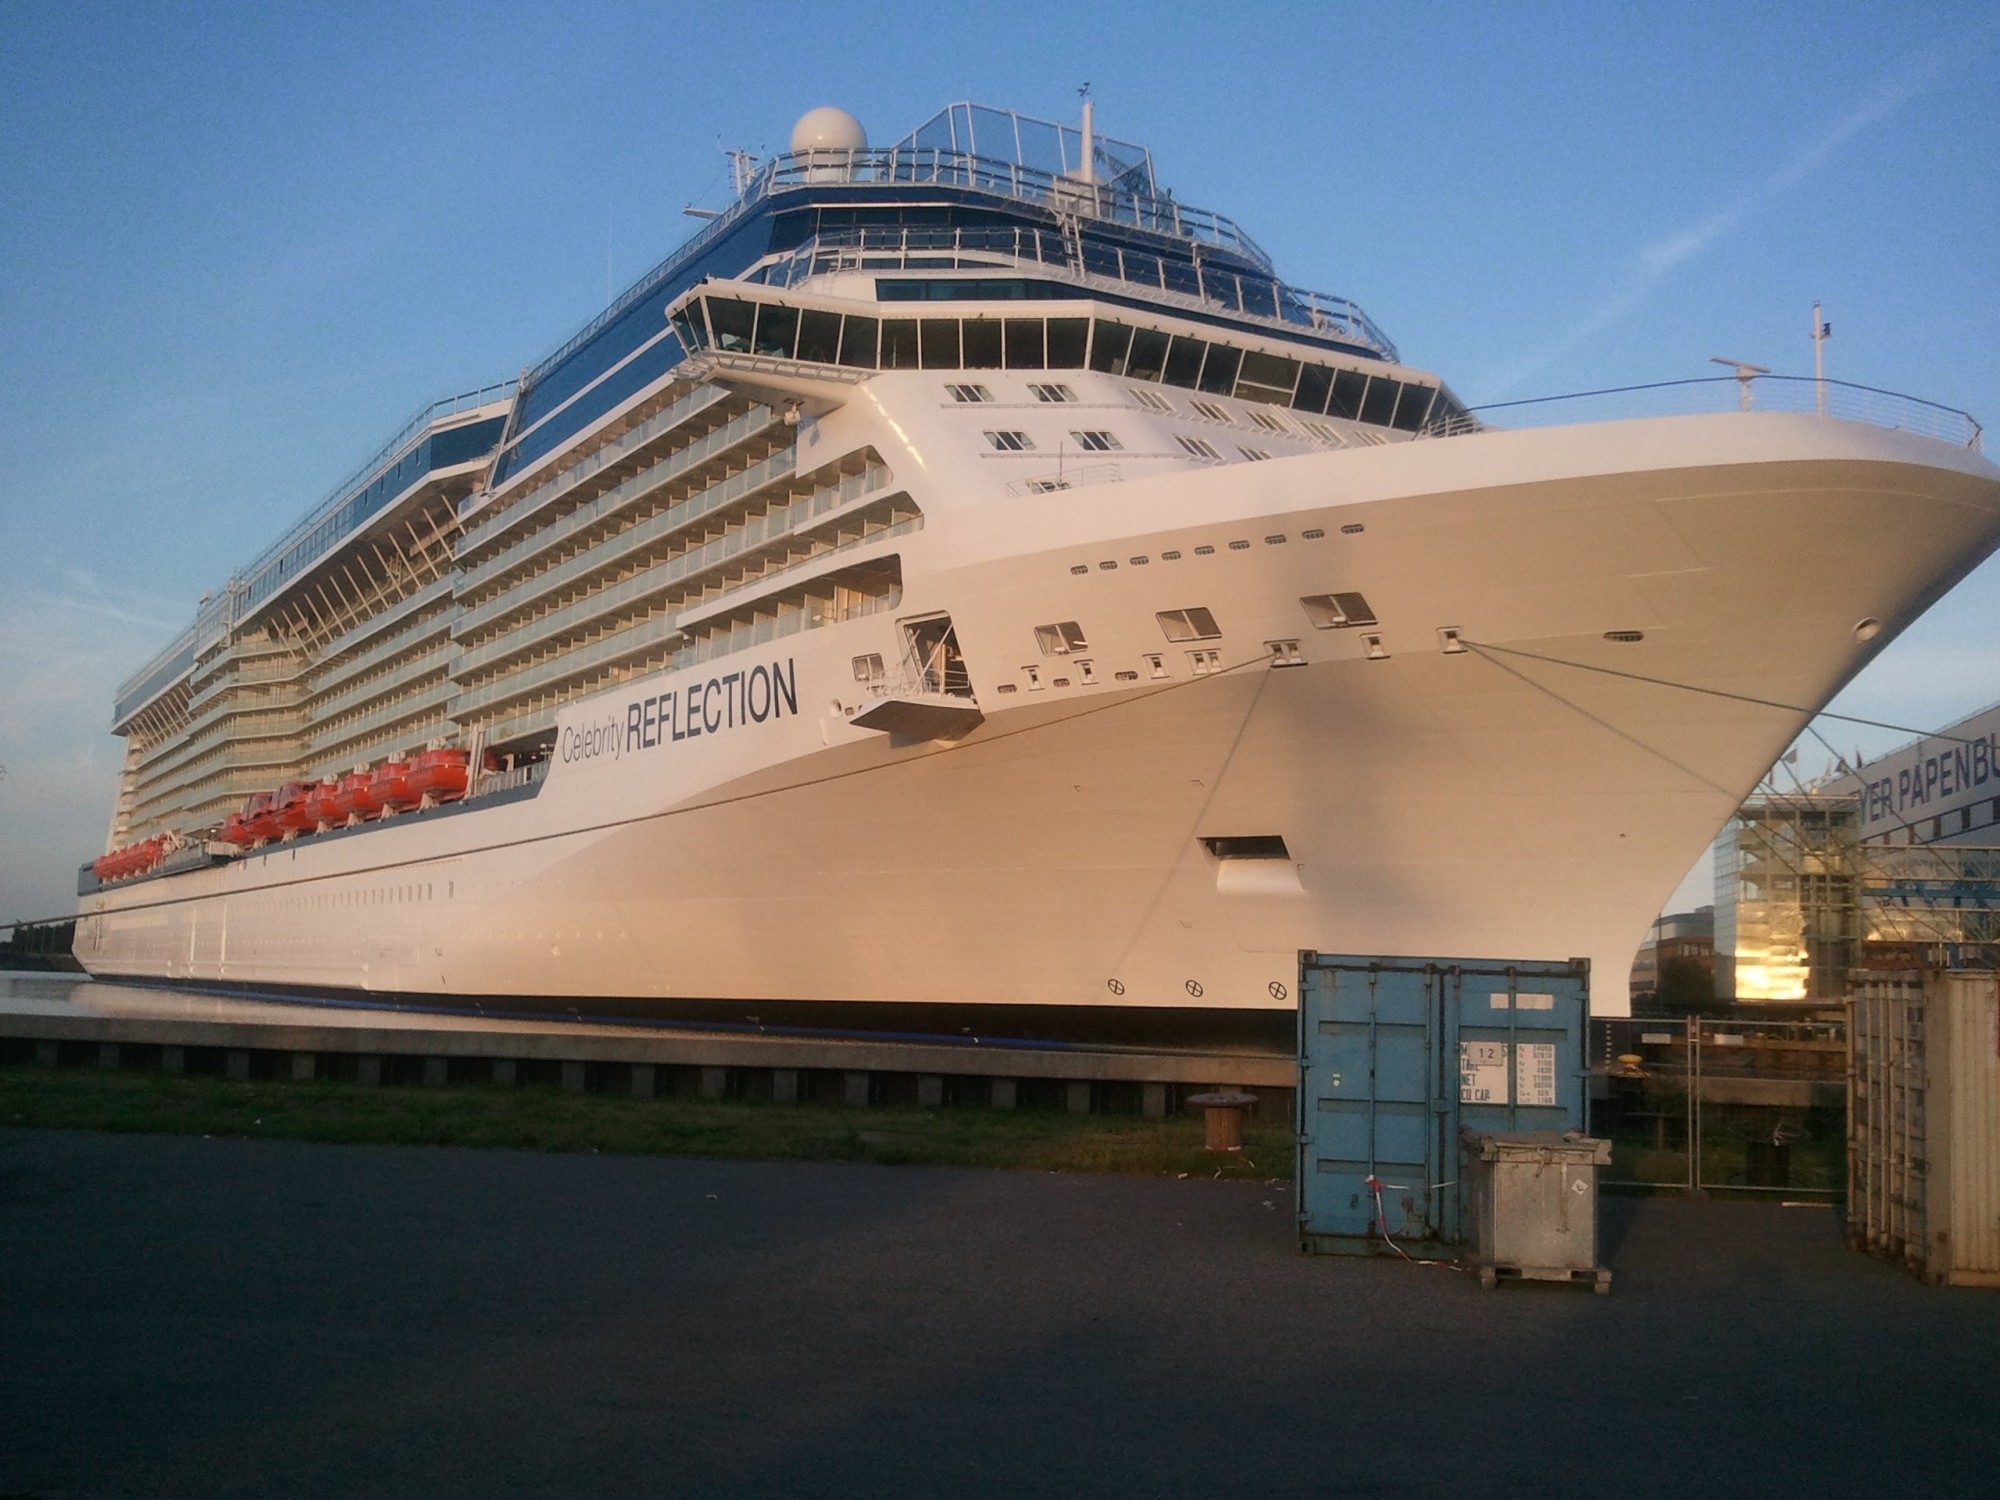
cruise ship, vehicle, passenger ship, ship, ocean liner, watercraft, sea